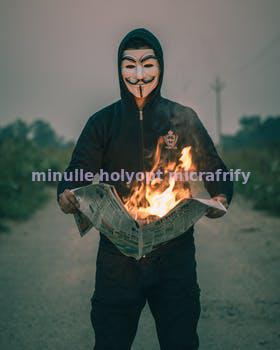
Label: Watermark